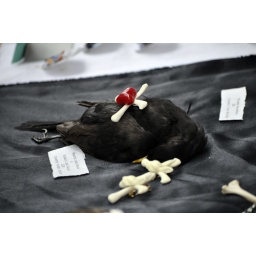
Ghoulish bone jewellery displayed on dead bird on stall in arts market in Hobart.